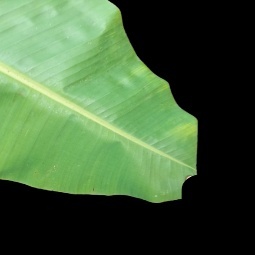
Label: Calcium